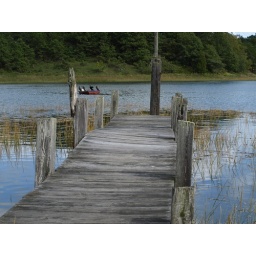
Old dock and birds sitting in a boat - Welfleet MA on the Cape